Baghdad

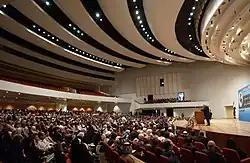
The Baghdad Convention Center

Baghdad's population was estimated at 7.22 million in 2015. The surrounding metropolitan region's population is estimated to be 10,500,000. It is second largest city in the Arab world after Cairo and fourth largest metropolitan area in the Middle East after Tehran. At the beginning of the 21st century, some 1.5 million people migrated to Baghdad. The 2013–2017 war following the Islamic State's invasion in 2014 caused hundreds of thousands of Iraqi internally displaced people to flee to the city. The city was also home to a large Jewish community and regularly visited by Sikh pilgrims from India.